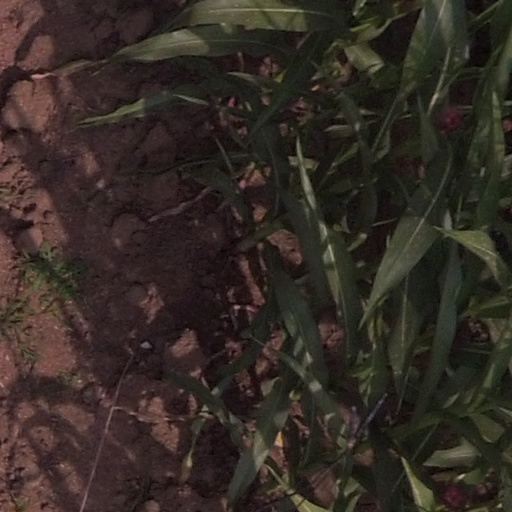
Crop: maize; corn